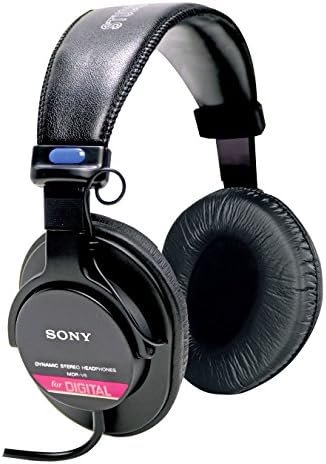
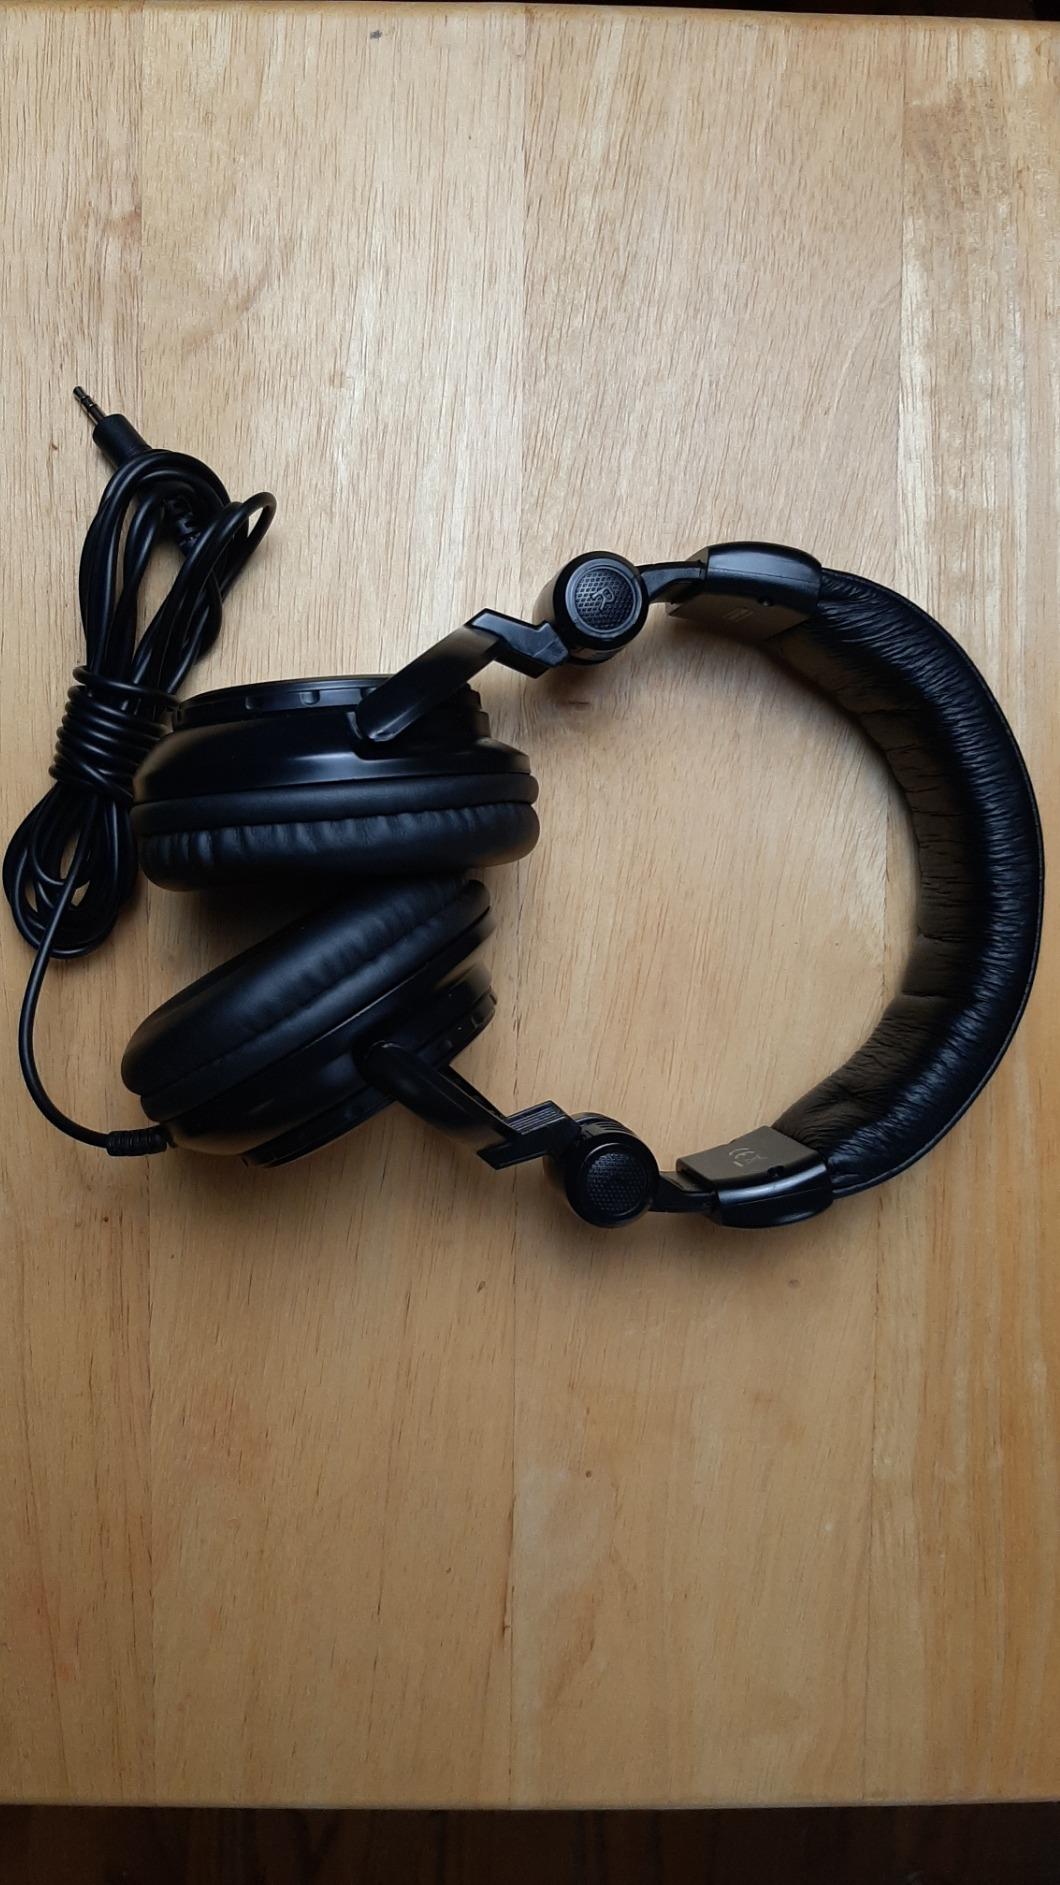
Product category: headphones
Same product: no